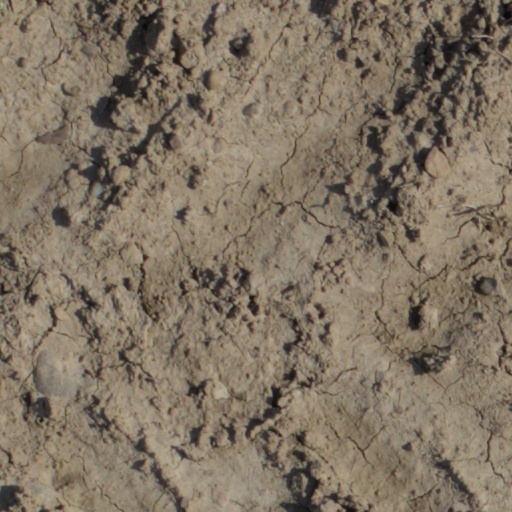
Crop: wheat